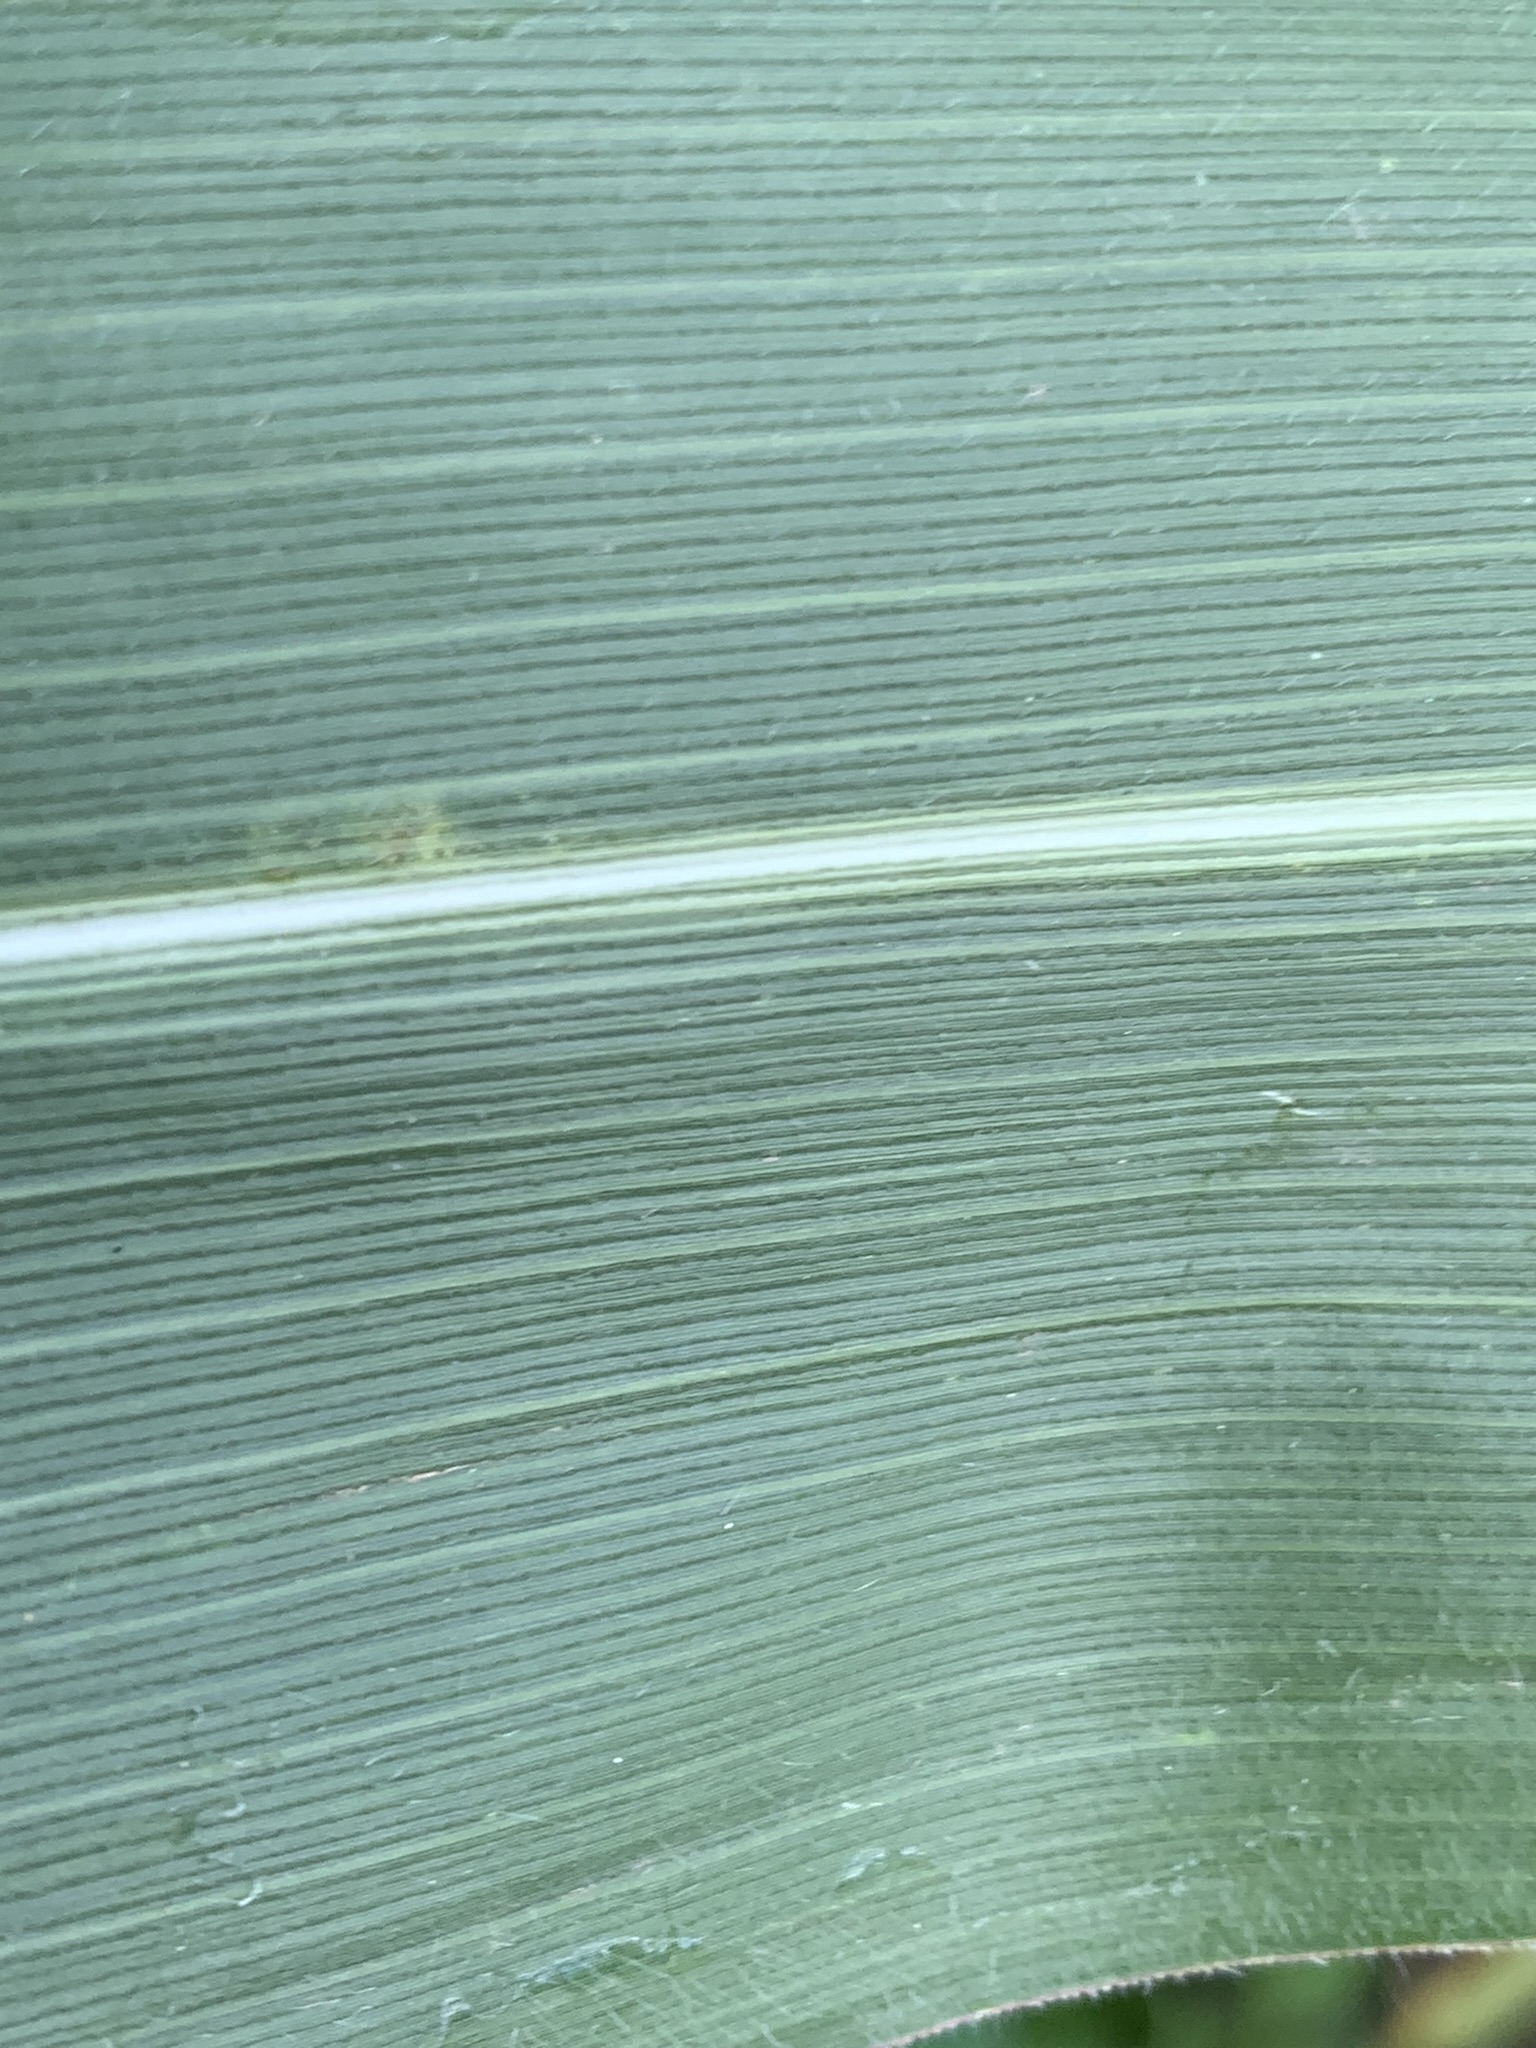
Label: Healthy